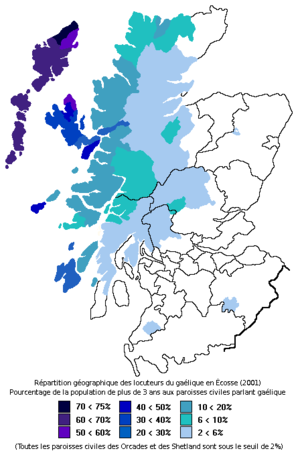
Locuteurs du gaélique écossais en 2001
L'île d'Arran est la plus grande île du Firth of Clyde, en Écosse, et, avec une superficie de 432 km², la septième plus grande île écossaise. Arran fait partie de l'autorité unitaire du North Ayrshire et, d'après le recensement de 2011, sa population s'élève à 4 629 habitants. Bien qu'elle soit couramment associée aux Hébrides, avec lesquelles elle partage beaucoup de points communs sur les plans physique et culturel, ces dernières sont localisées au nord et à l'ouest de la péninsule du Kintyre. Arran est montagneuse et a été décrite comme le paradis des géologues.